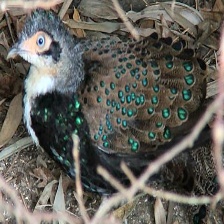
Species: BORNEAN PHEASANT
Scientific name: POLYPLECTRON SCHLEIERMACHERI